Manaveeyam Veedhi

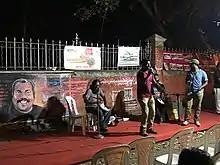
Scene from a concert in honor of Kalabhavan Mani at Manaveeyam Veedhi in March, 2019. A wall-painting of Mani is also seen in the background.

Manaveeyam Veedhi, also known as Manaveeyam Road, is a Road in Thiruvananthapuram. This 180 m road extending from the statue of Vayalar Ramavarma on the Museum-Vellayambalam road to the statues of G. Devarajan and P. Bhaskaran at Althara junction, is famous for the numerous artworks on display along the road and the numerous cultural performances it hosts. Street theatre performances, exhibitions, and art festivals are often hosted on this road.